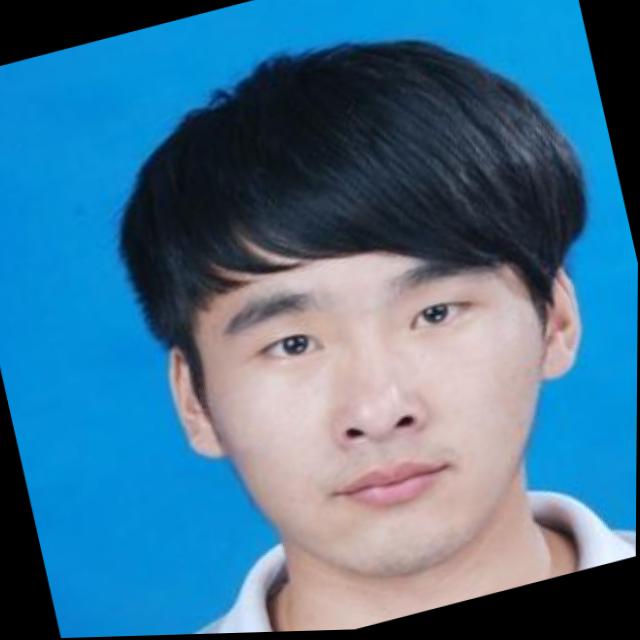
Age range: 13-20